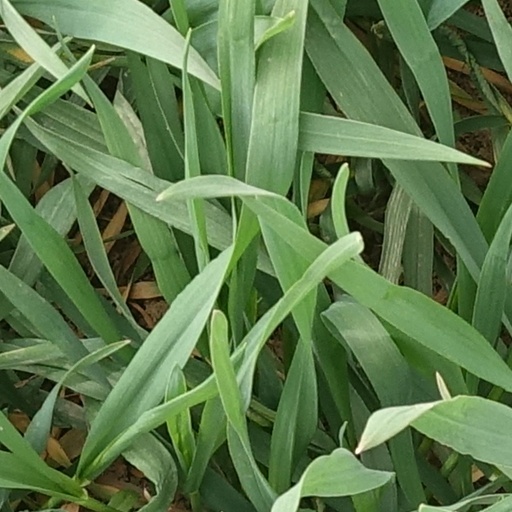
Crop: wheat